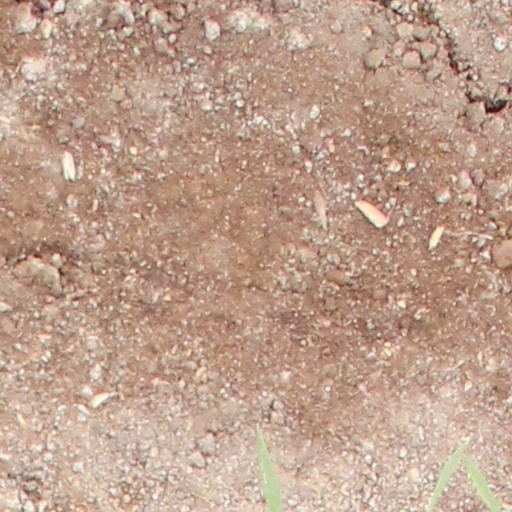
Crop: wheat